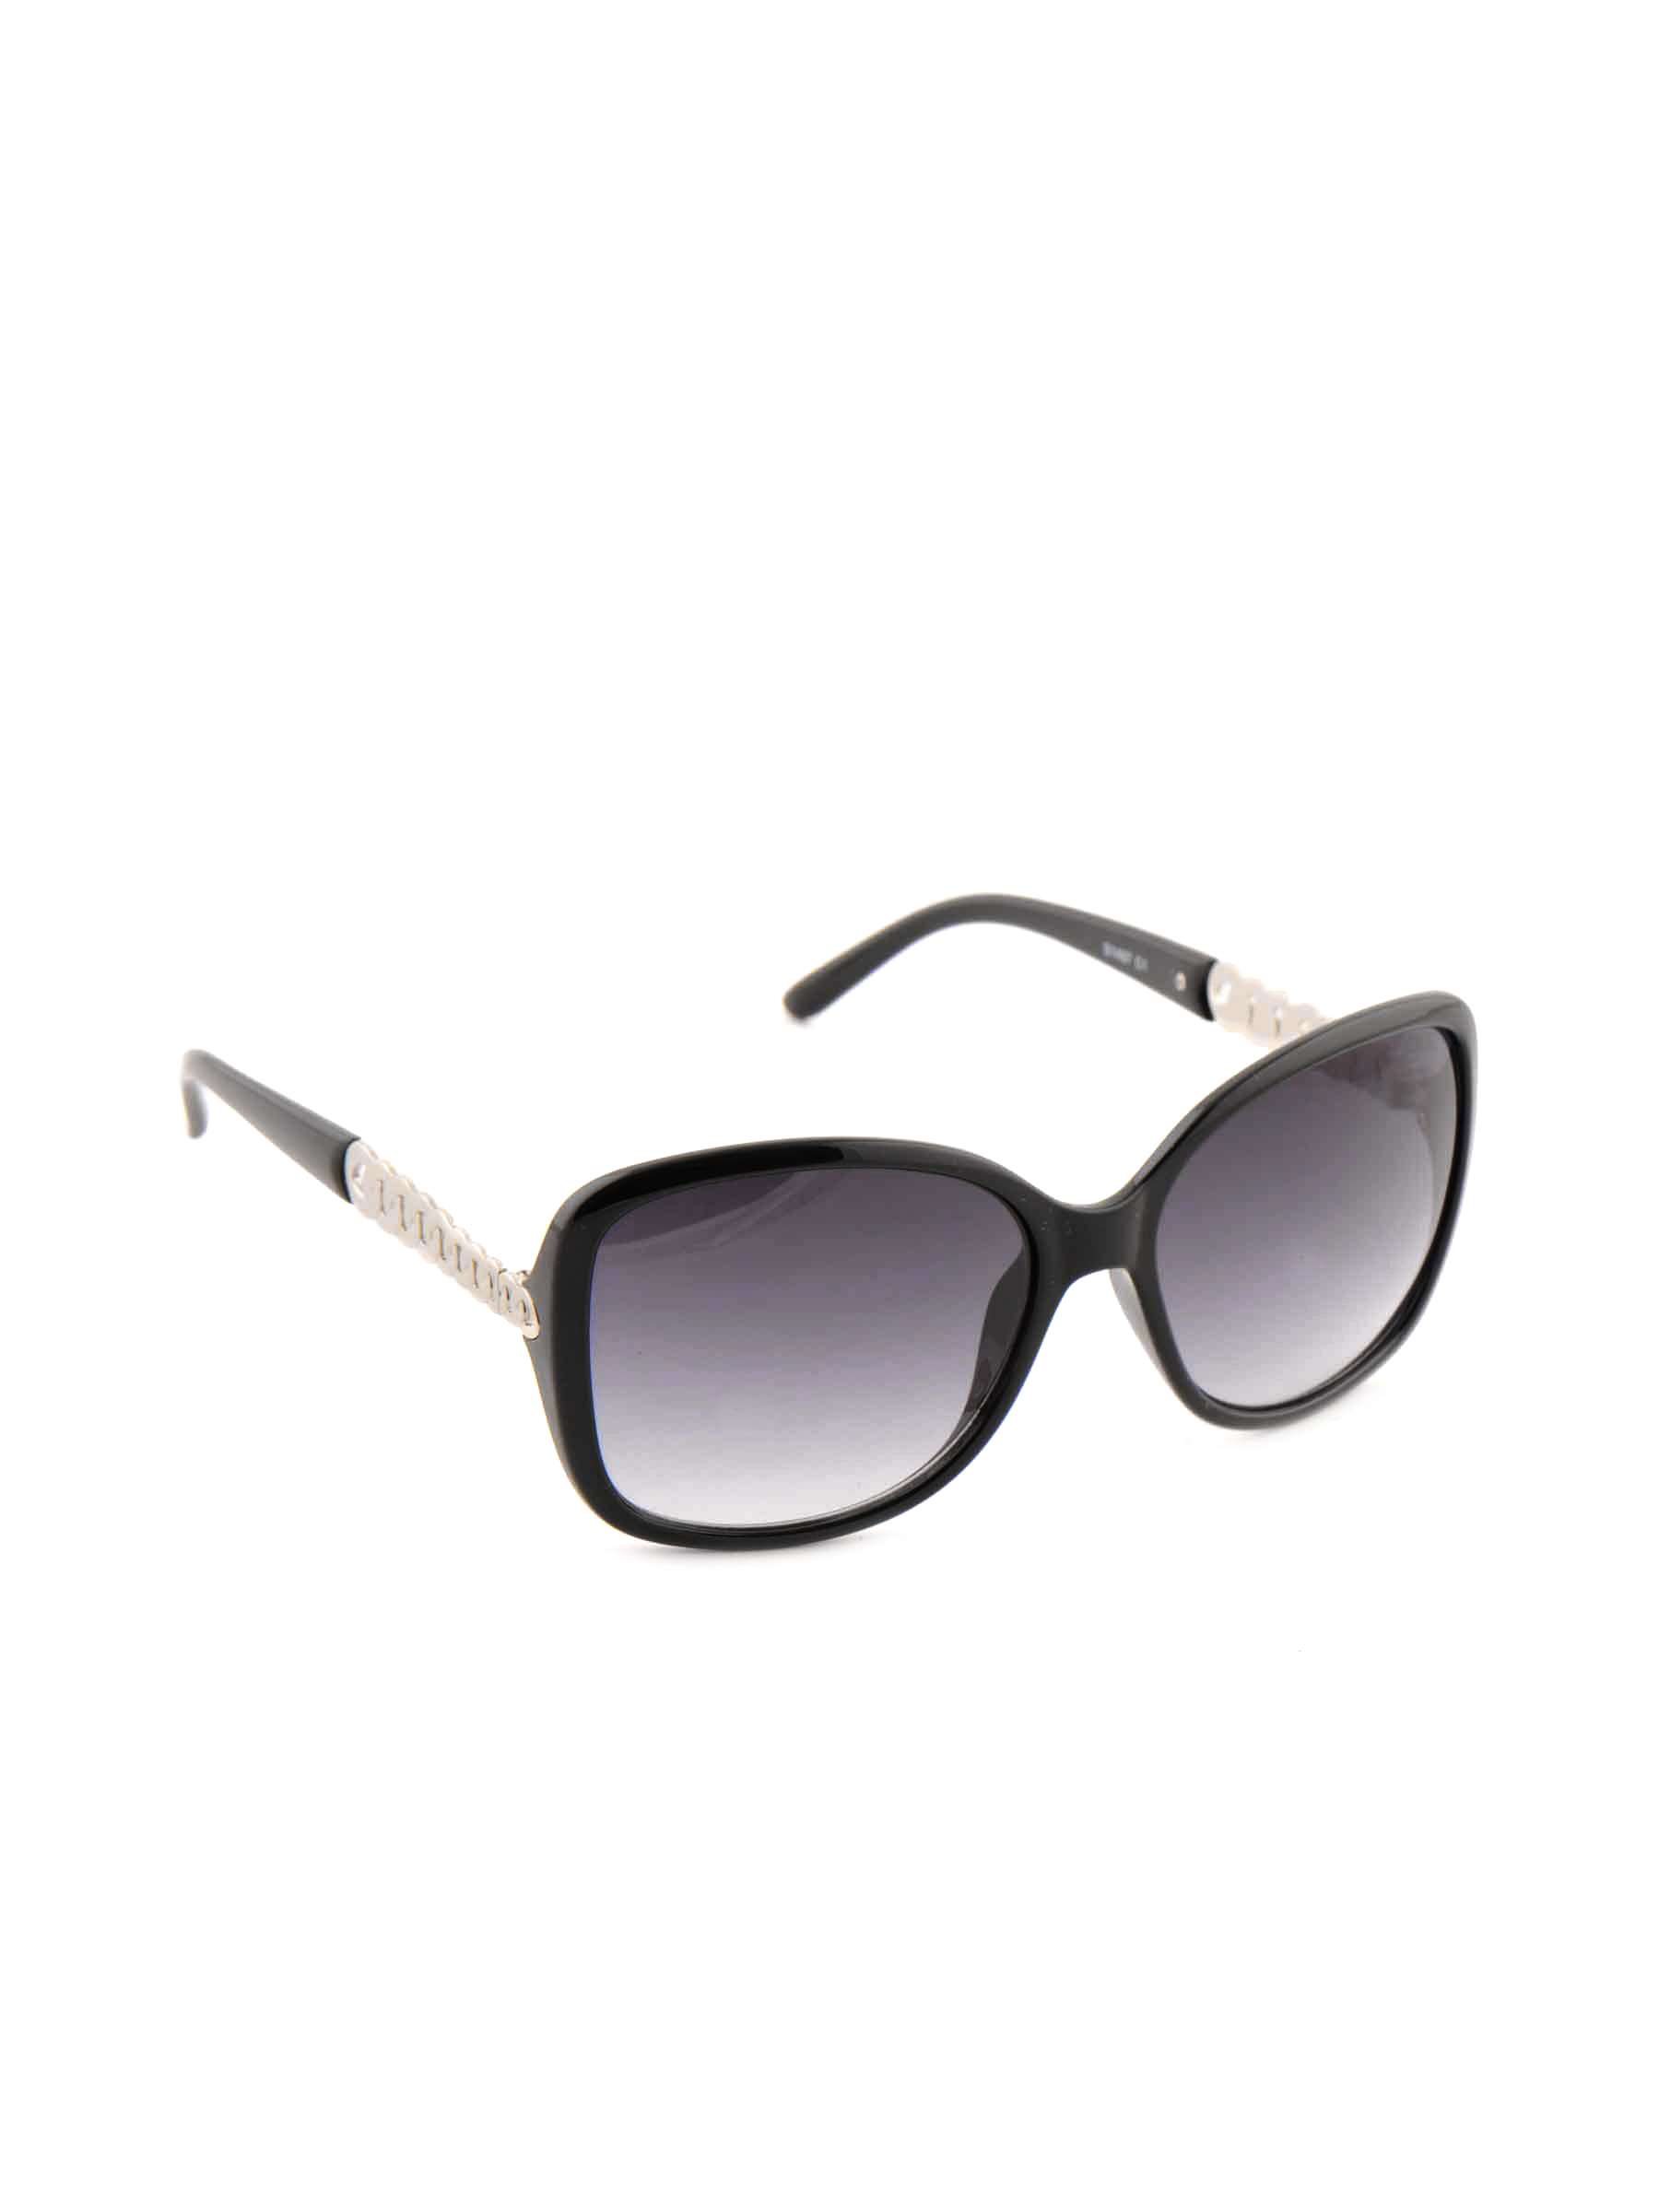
Idee Women Funky Eyewear Black Sunglasses
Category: Accessories / Eyewear / Sunglasses
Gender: Women
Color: Black
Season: Winter 2016
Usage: Casual